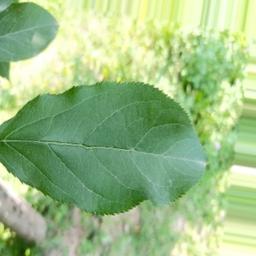
Label: Healthy